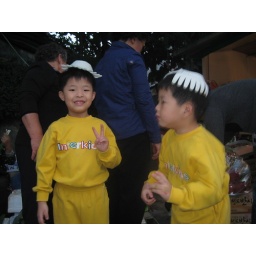
Fun in the fruit market